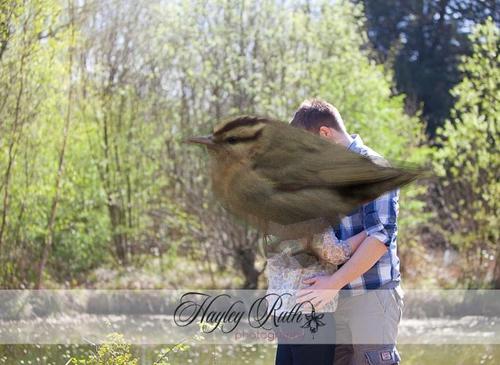
Bird species: Worm_eating_Warbler
Bird type: landbird
Background: land